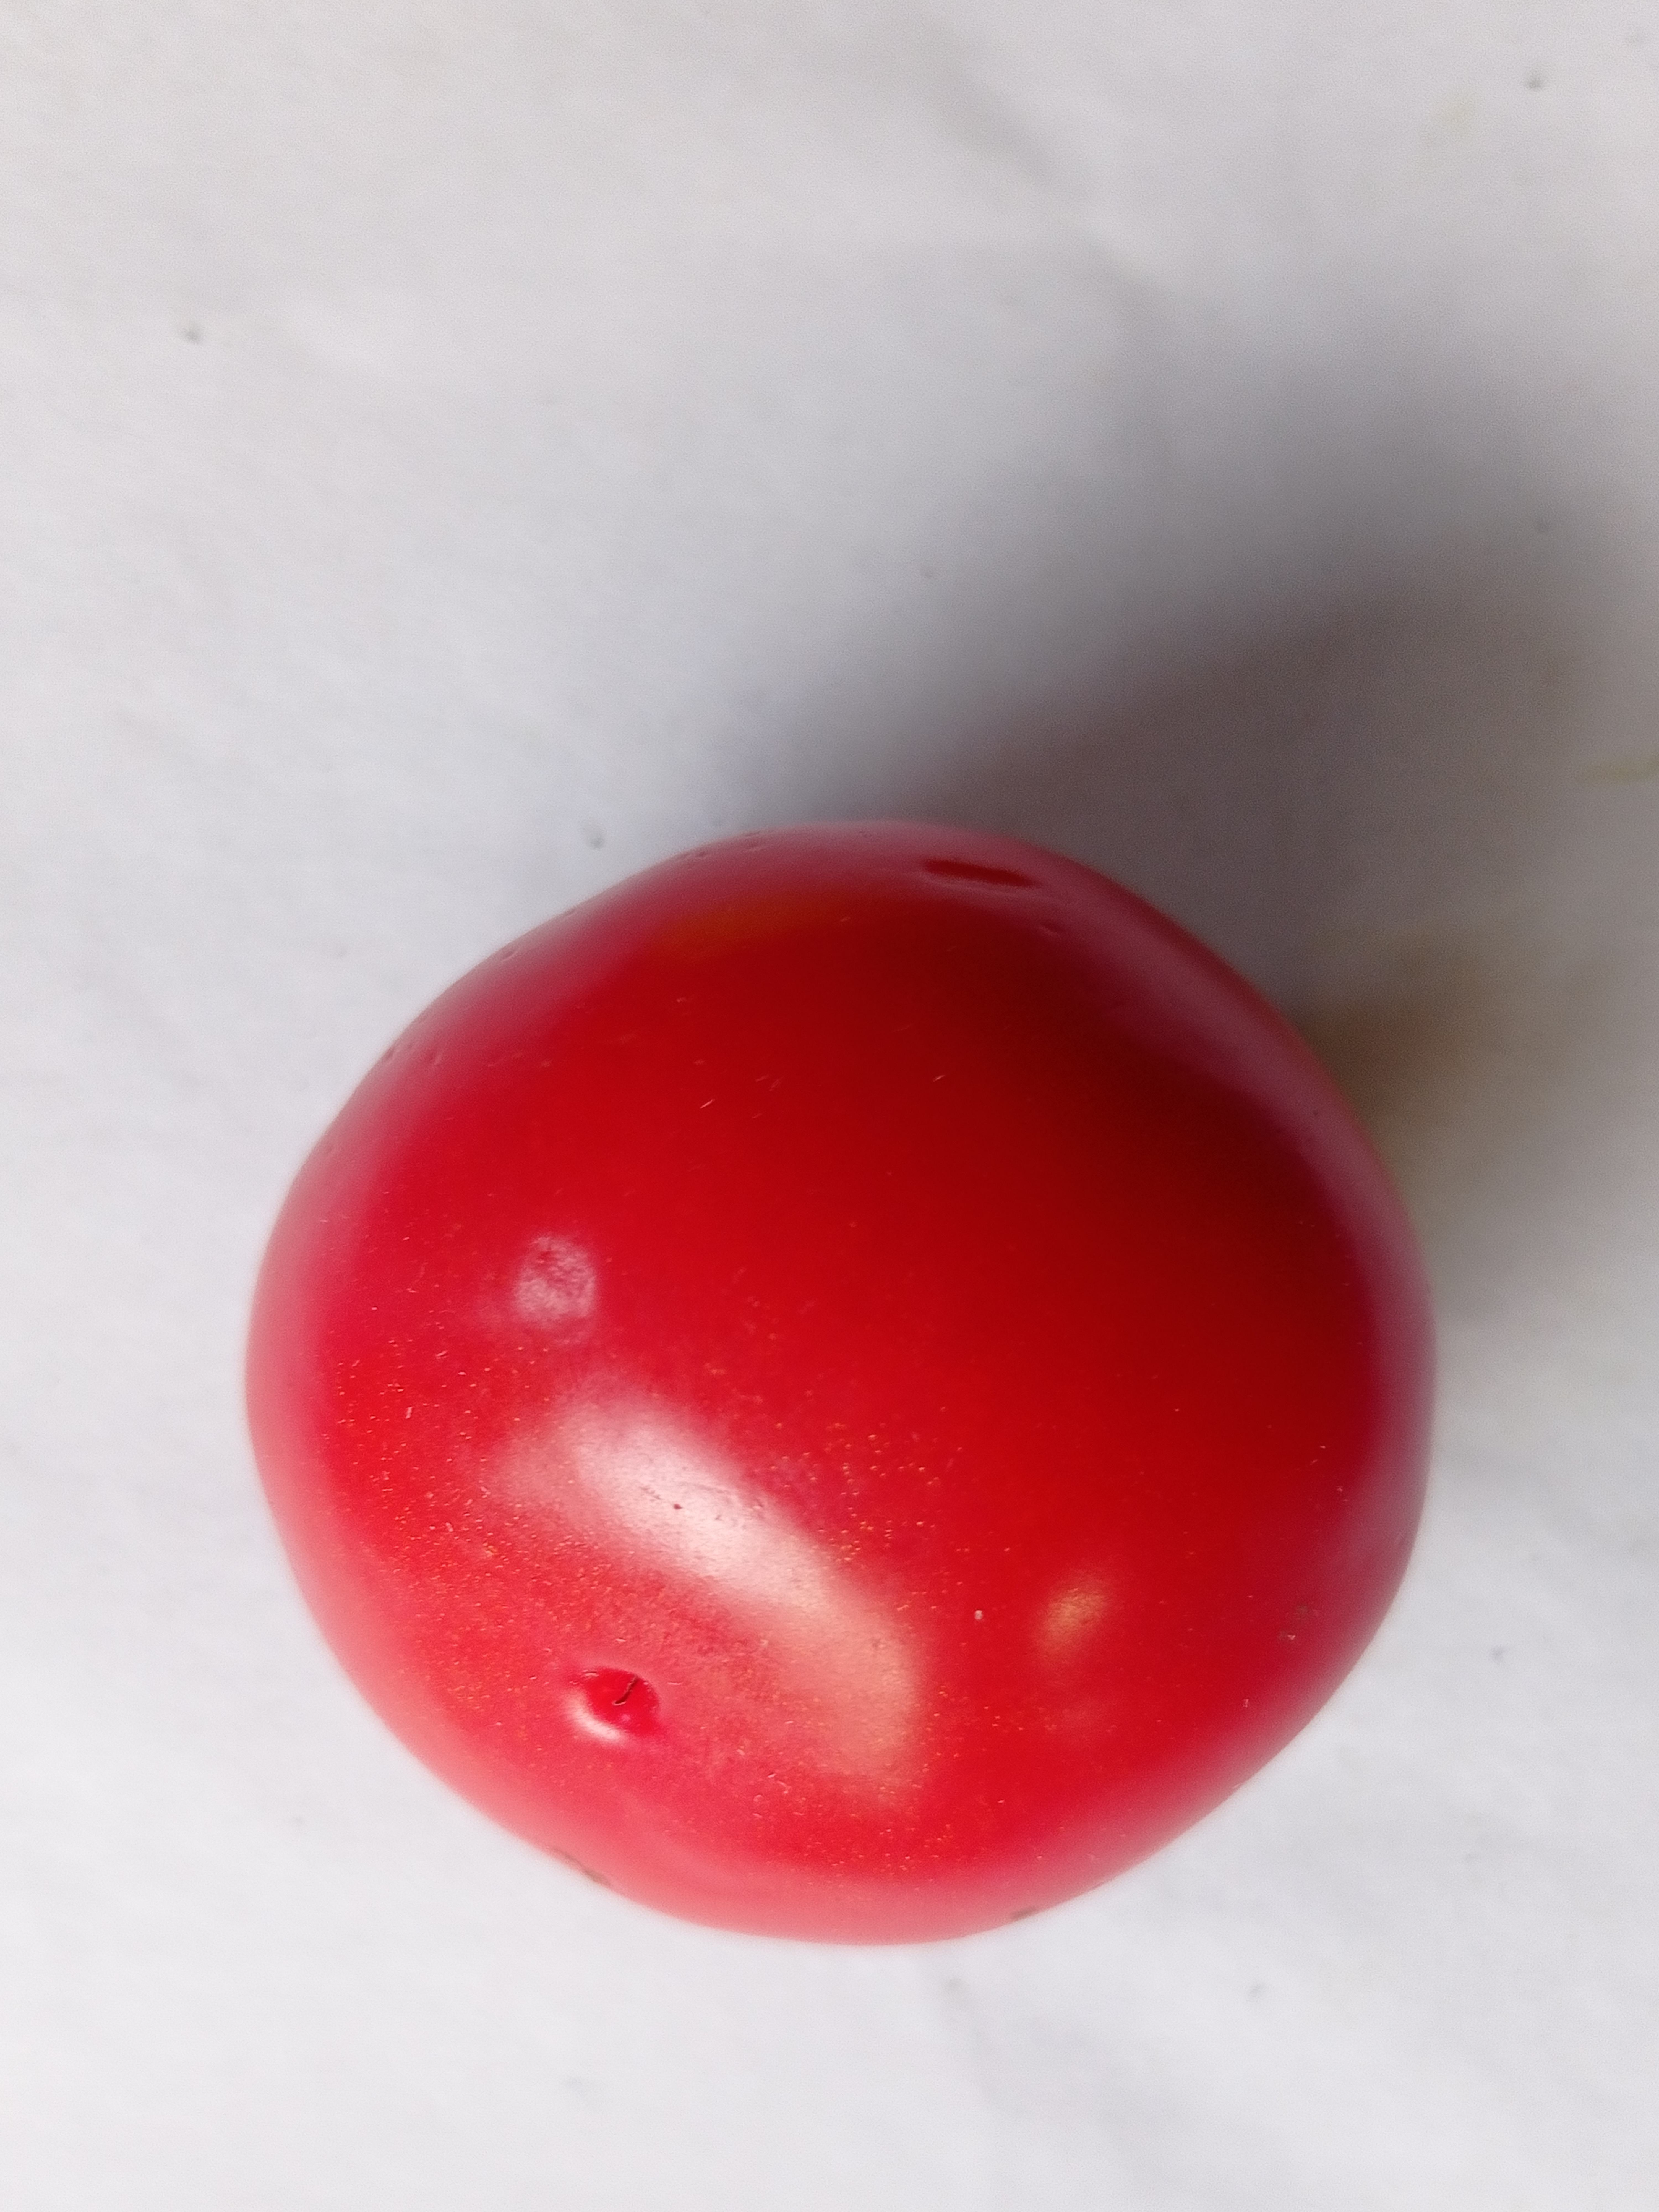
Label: Fresh